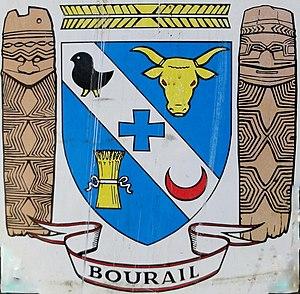
Blason de Bourail
Bourail est une commune française de Nouvelle-Calédonie sur la côte ouest de la Grande Terre, au nord de la Province Sud, côté ouest, à environ 160 km au nord-ouest de Nouméa, sur la RT1, au nord de La Foa, Farino, Moindou et Sarraméa, au sud de Poya, Pouembout, Koné et Voh.